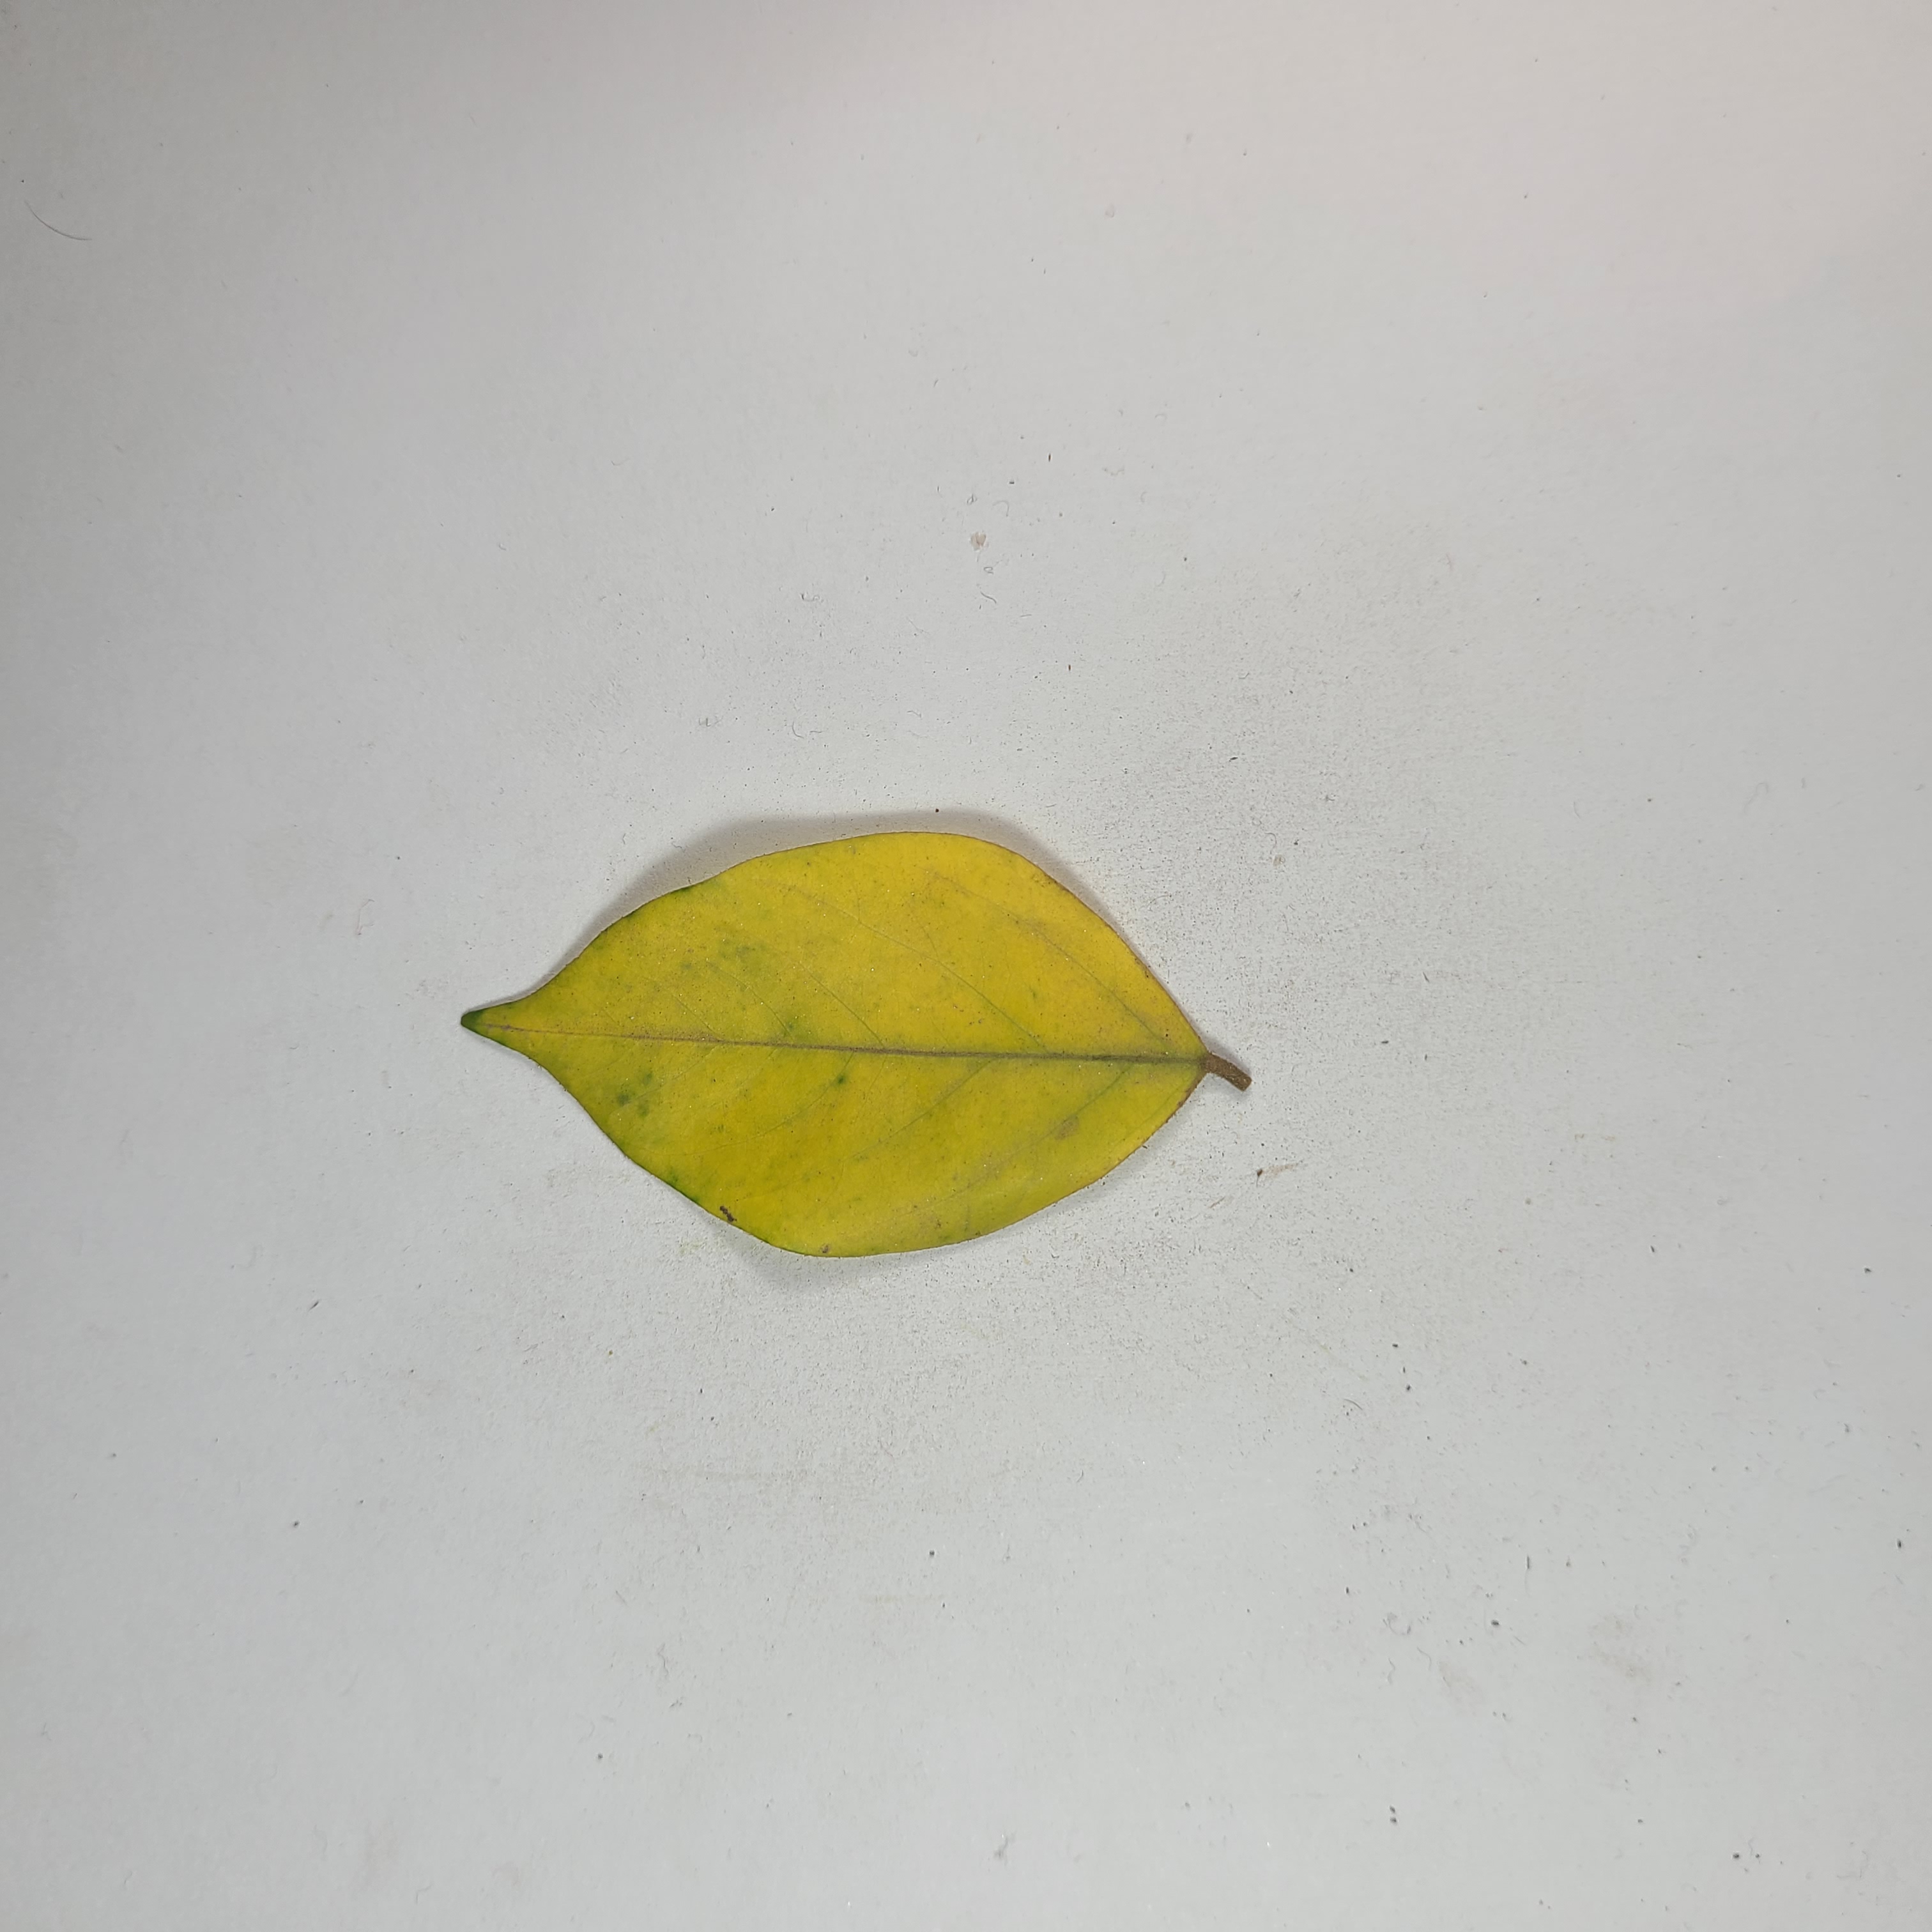
Label: Yellow Leaves